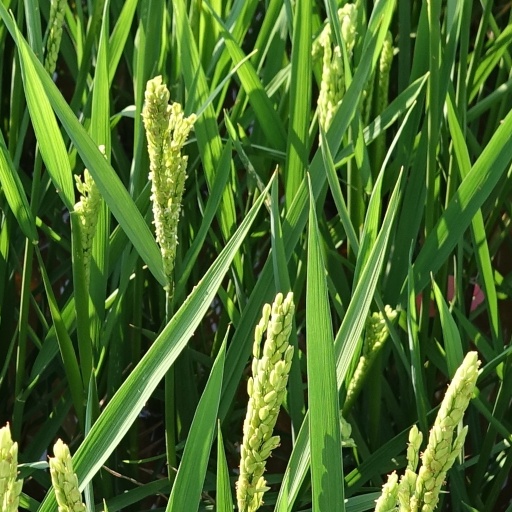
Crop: rice